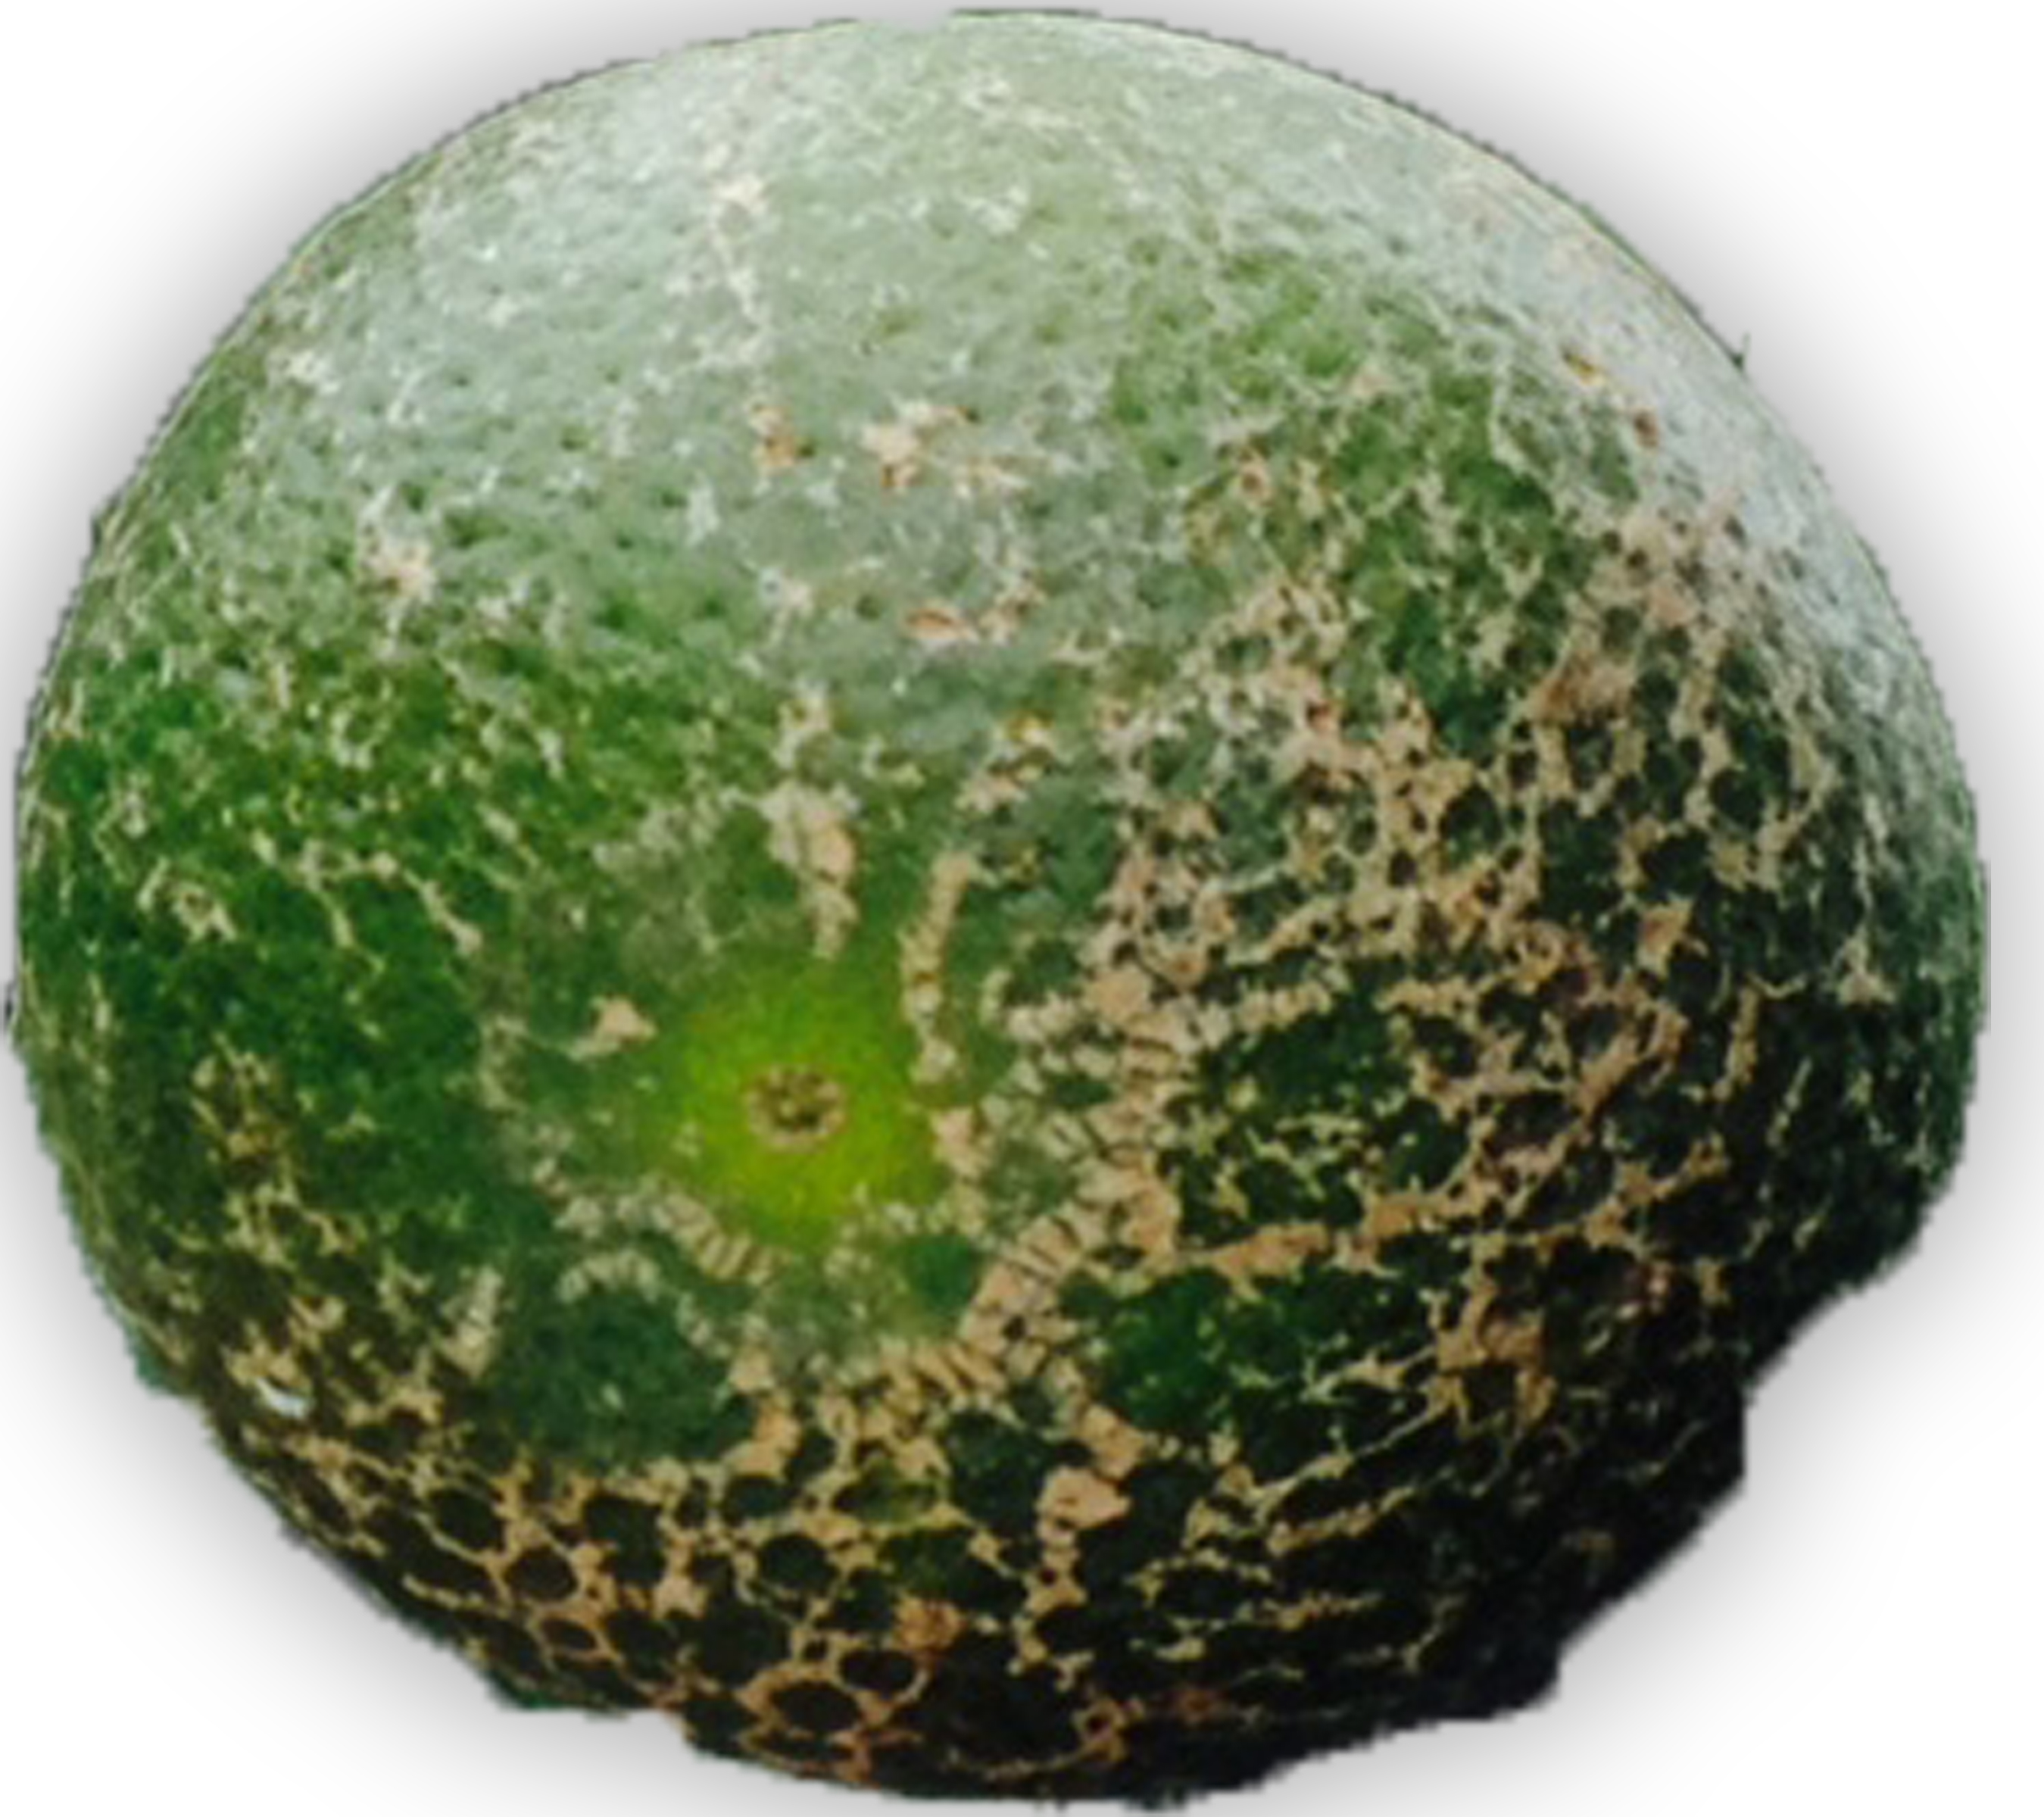
Plant part: fruit
Disease: scab